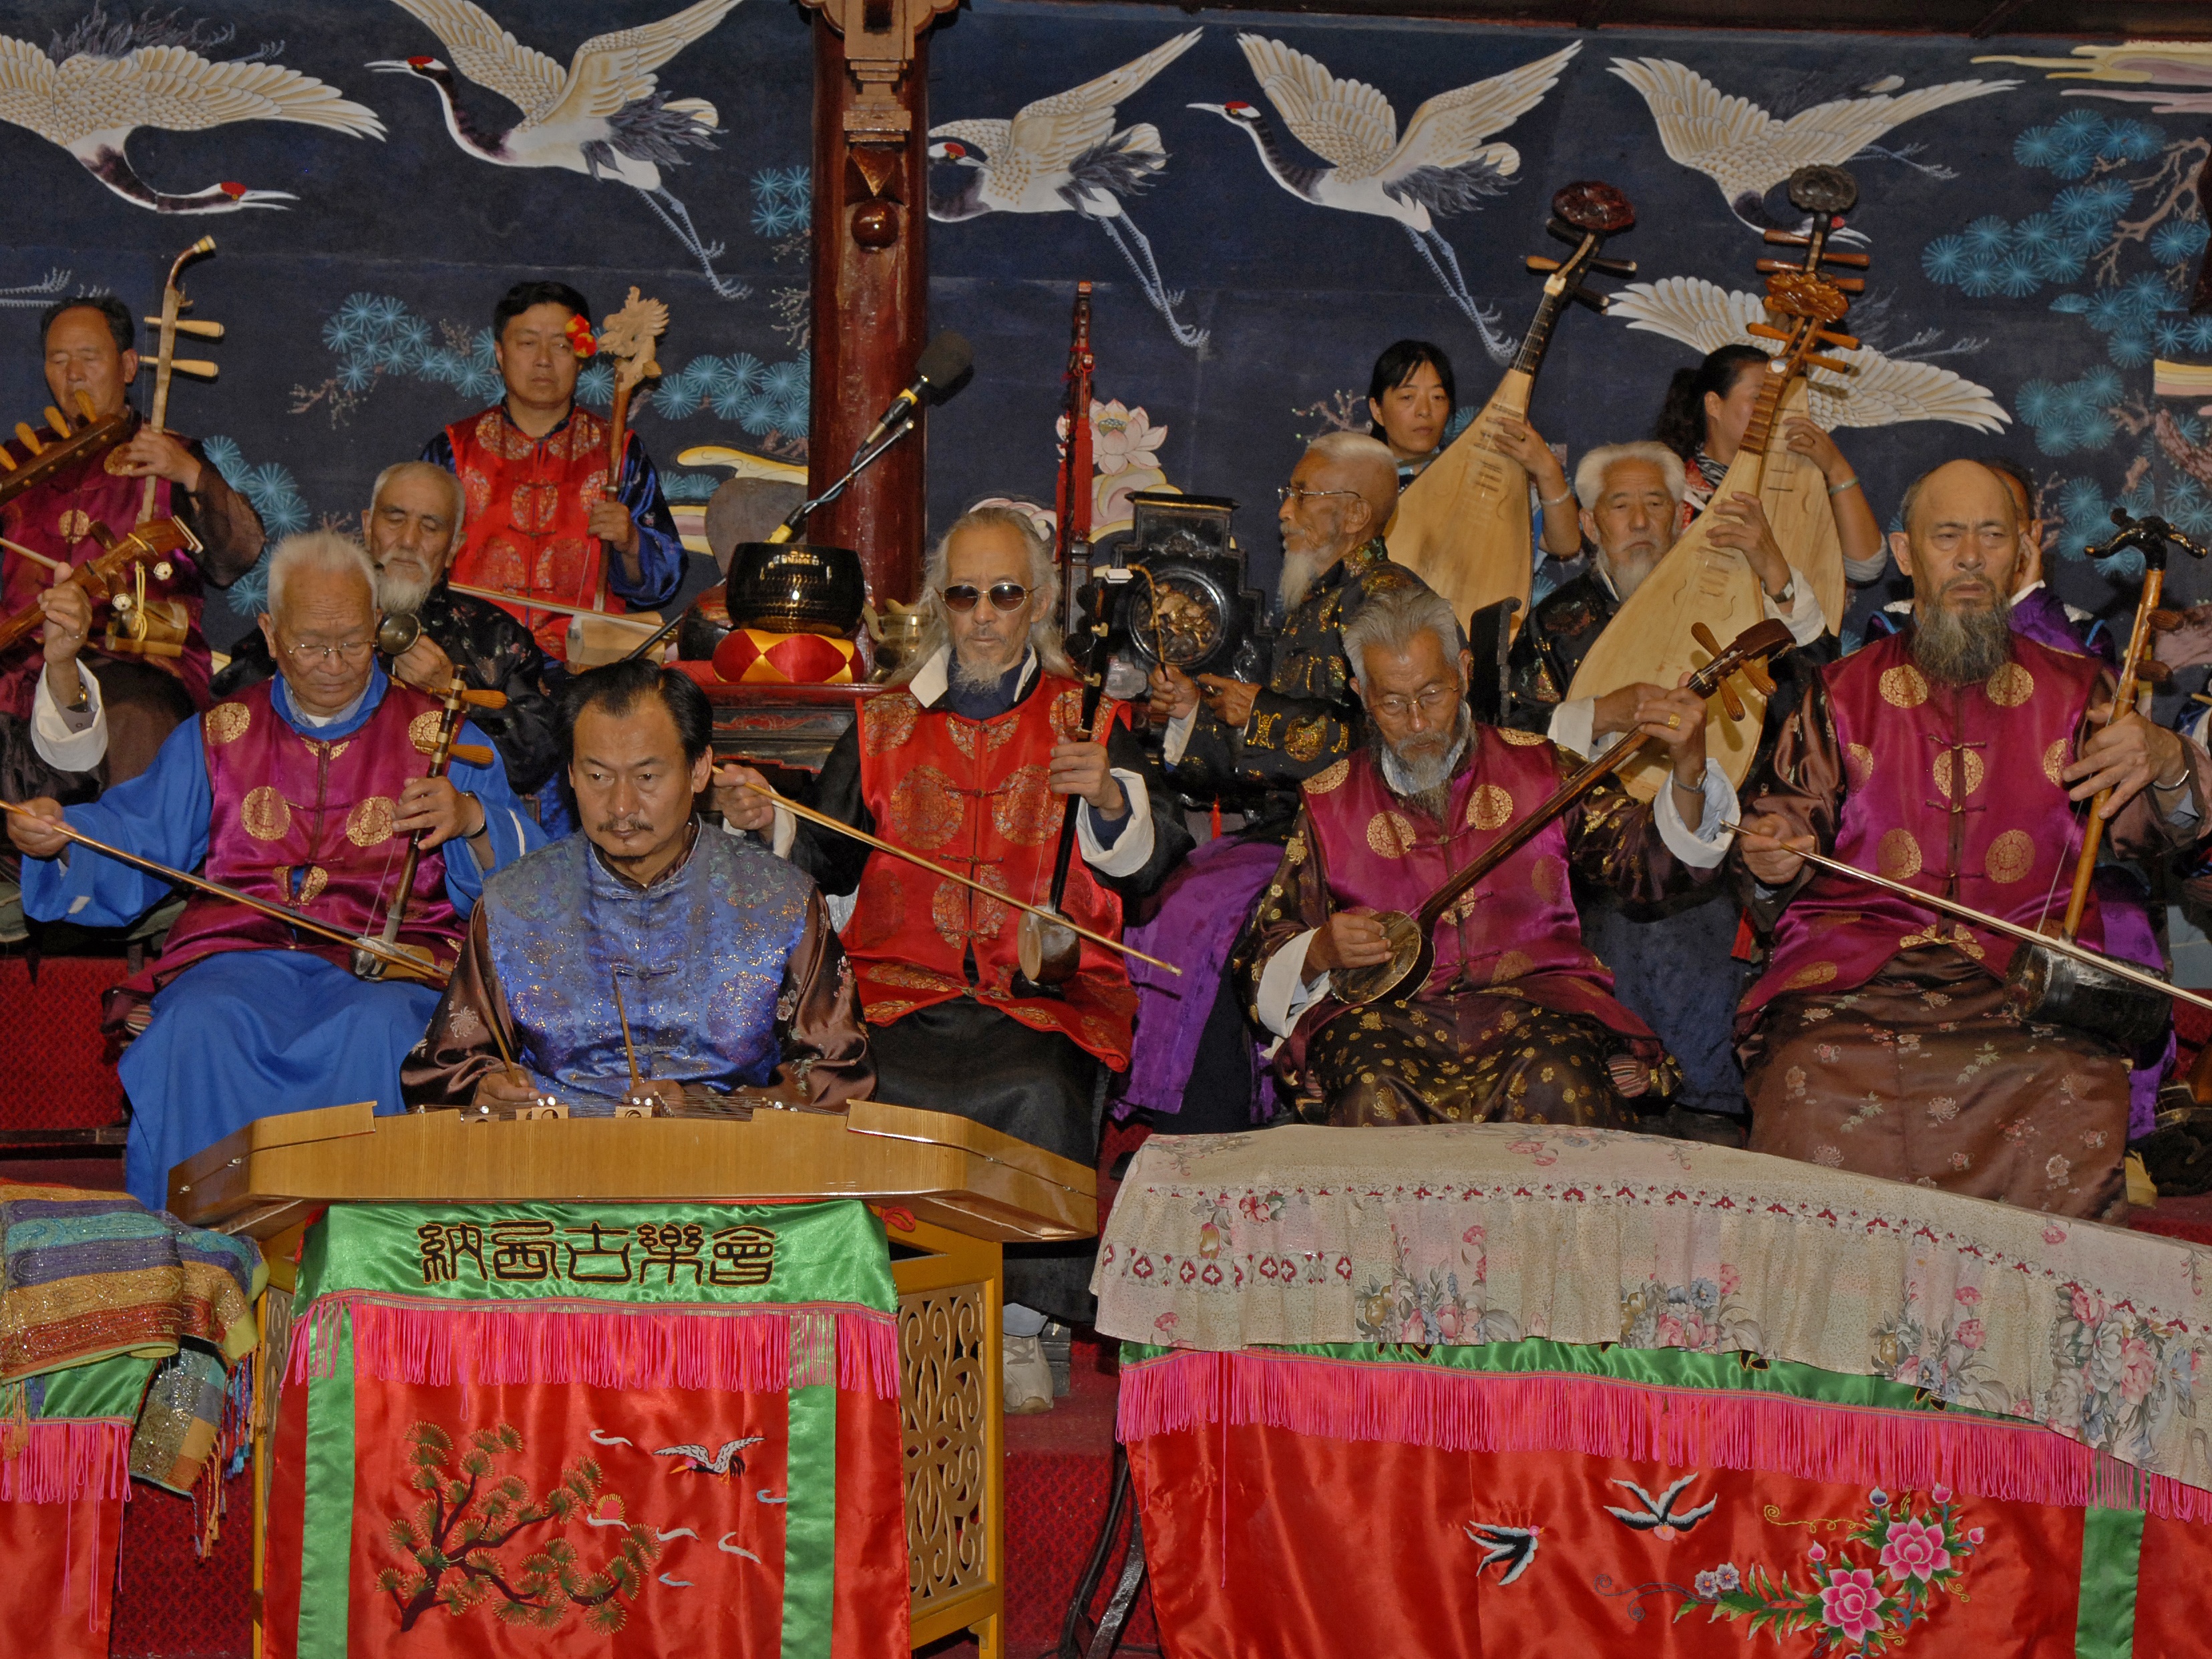
music, people, china, musical theatre, naxi orchestra, lijang